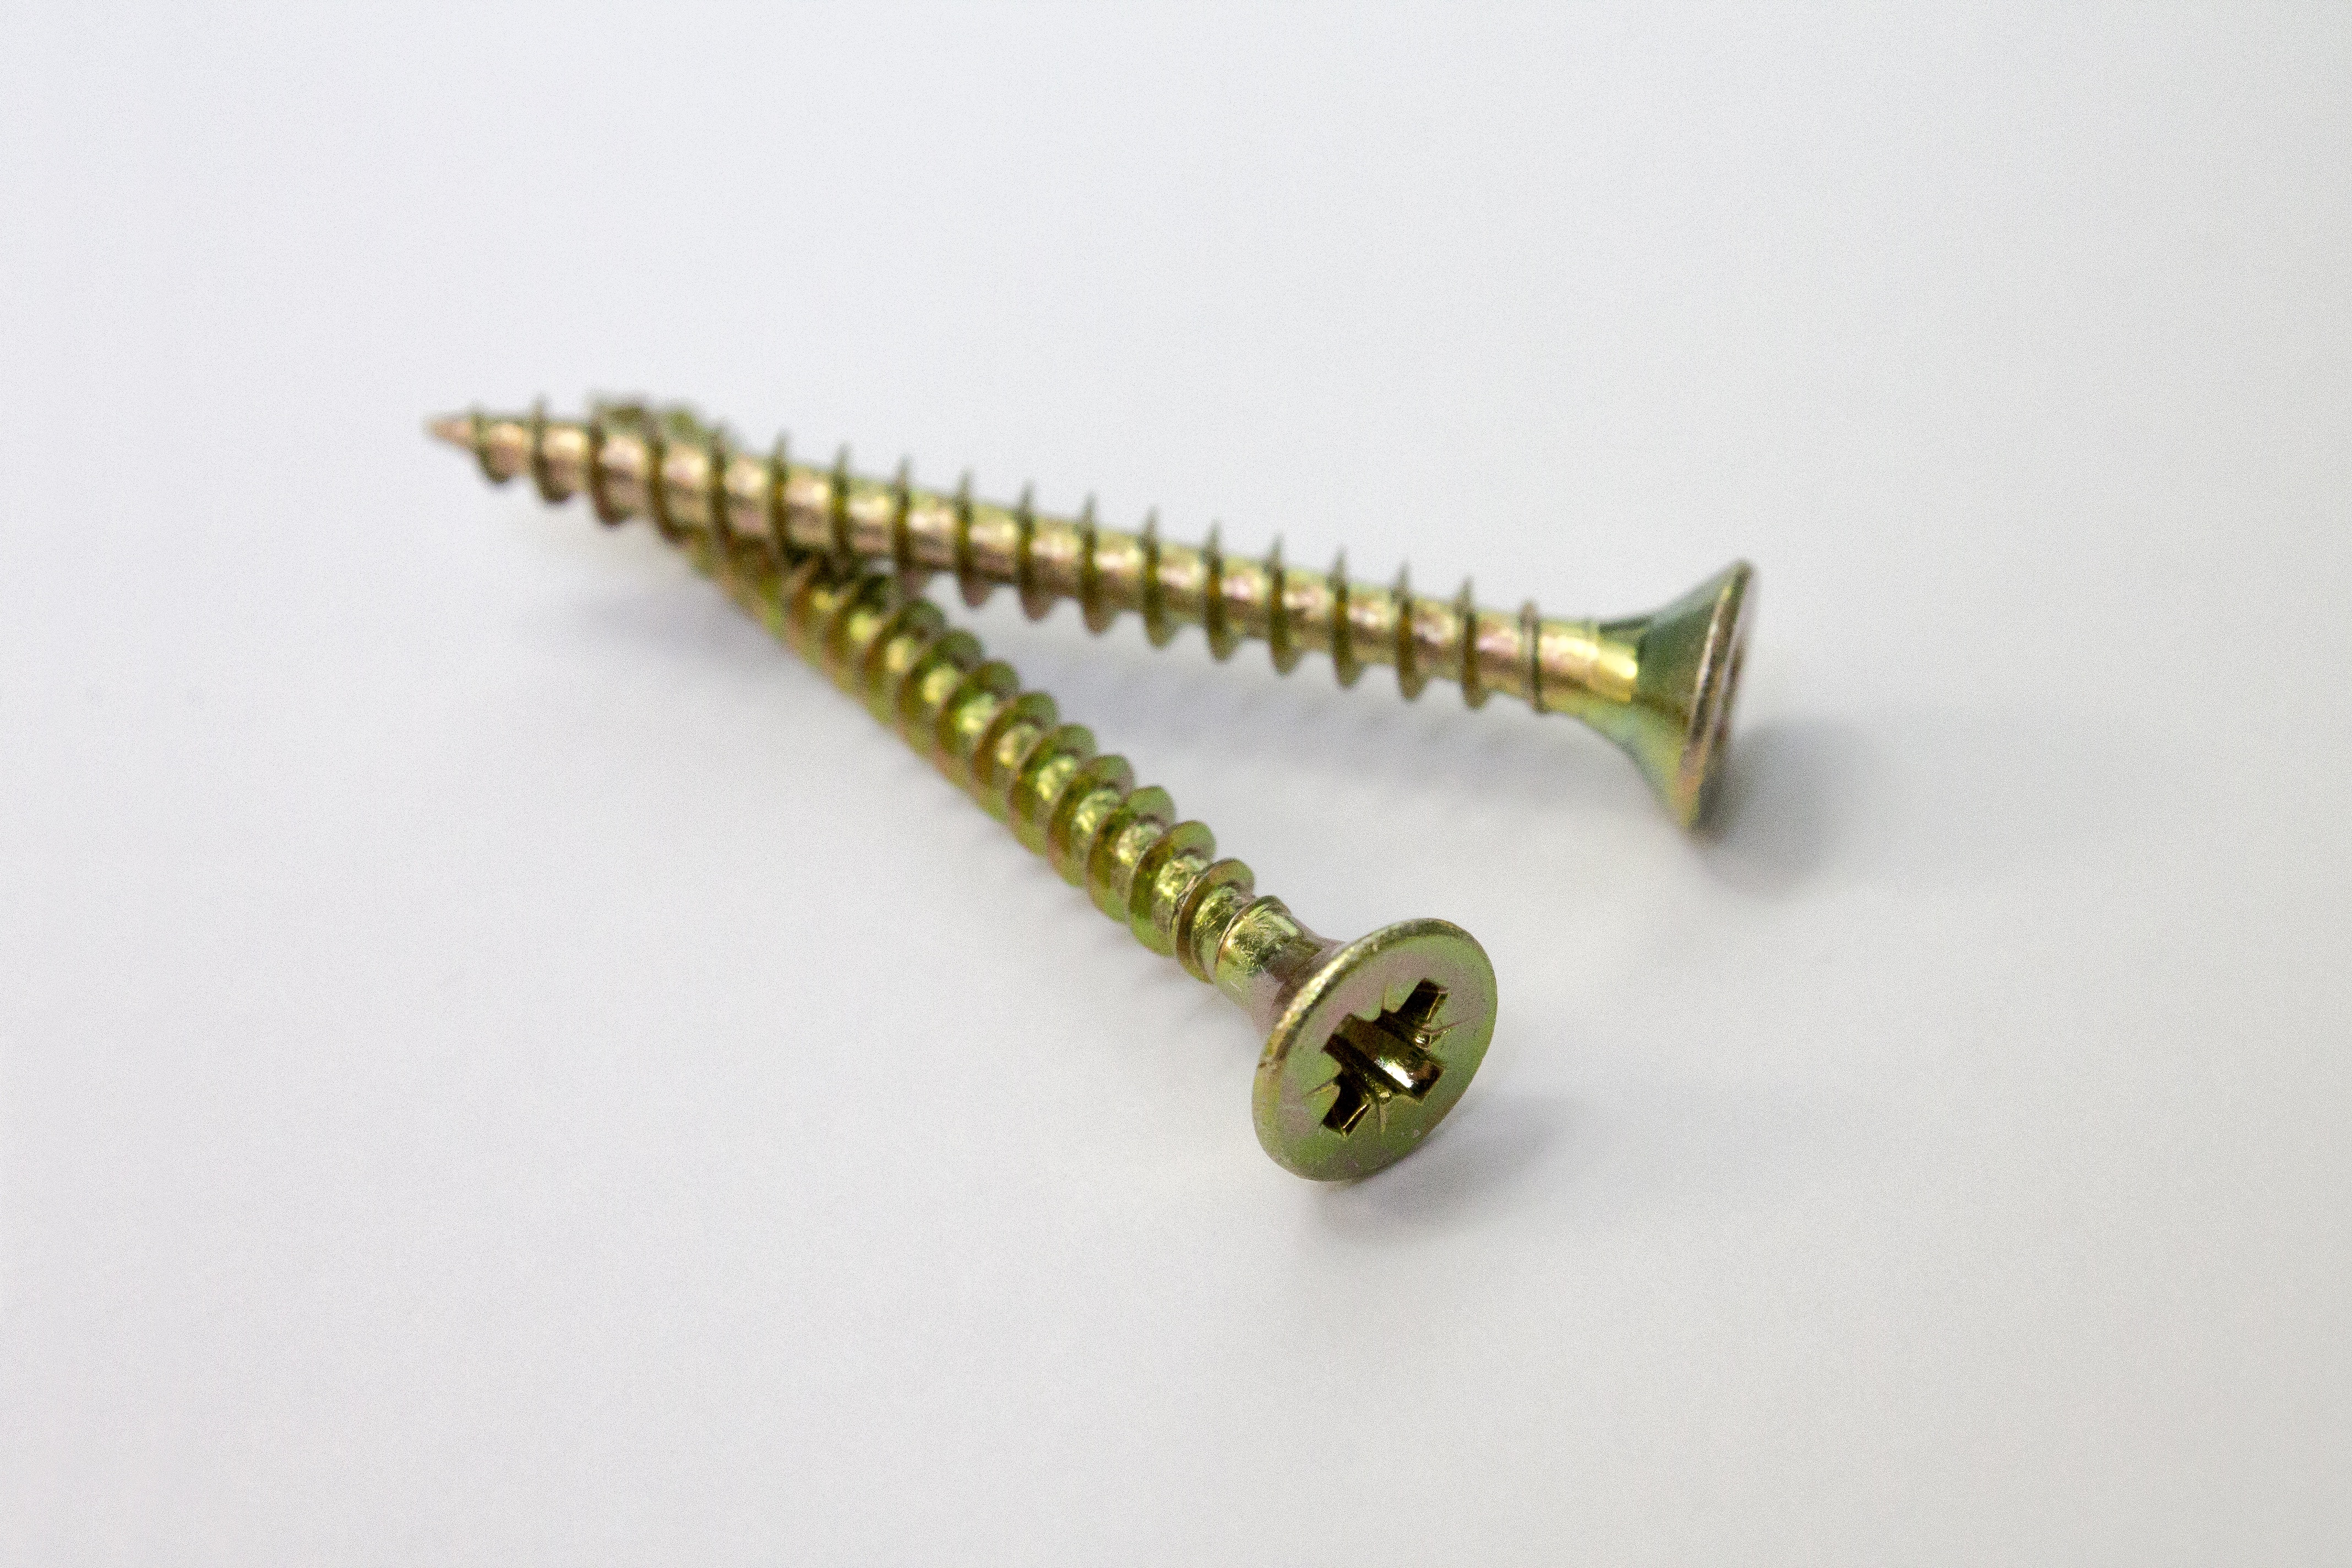
work, construction, metal, cross, screw, thread, brass, build, iron, phillips, job, jobs, fixed, screw thread, gun accessory, schoeven, create fixed